Arbroath

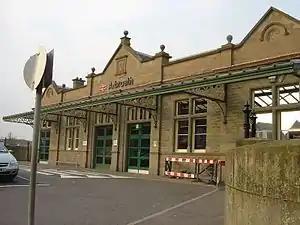
Arbroath railway station

A summer event known as the Seafront Spectacular took place in the 2000s. The program for 2006 included flying displays, a sea rescue demonstration, exhibition of motor vehicles and fairground rides. The Sea Fest, an event themed around Arbroath's maritime heritage, was held annually for 21 years until 2017. Kerr's Miniature Railway was the oldest miniature railway in Scotland at the time of its closure in October 2020. It opened in 1935 and at its height, in 1955, drew 60,000 visitors; however numbers had fallen to just 3,500 in 2019. The Harbour Visitor Centre on Fishmarket Quay was completed in 2007. It was the focus of Angus Council's attempt to increase the number of tourists to the harbour. The centre originally housed a multimedia experience explaining the town's fishing history and a VisitScotland tourist information centre; both have closed and the space vacated let for commercial use.